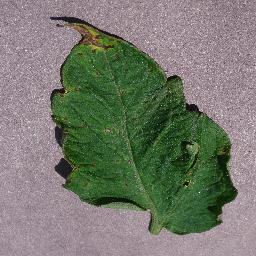
Label: Tomato___Septoria_leaf_spot